Teodor Shteingel

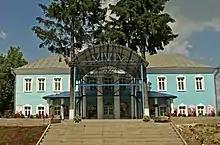
Shteingel's palace in Horodok, now part of the St. Nicholas Convent

Baron Fyodor "Teodor" Rudolphovich Shteingel (9 December 1870, Saint Petersburg – 11 April 1946 Dresden) was a Ukrainian archaeologist, philanthropist, and nationalist politician.